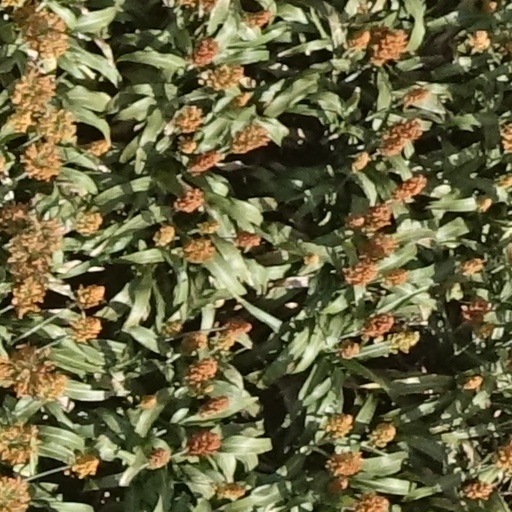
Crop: sorghum